1967 USA Outdoor Track and Field Championships

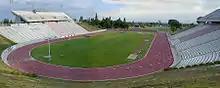
Bakersfield Memorial Stadium

The 1967 USA Outdoor Track and Field Championships men's competition took place between June 26–28 at Memorial Stadium on the campus of Bakersfield College in Bakersfield, California. The women's division held their championships a little over a week later, separately, eighty miles southwest at La Playa Stadium on the campus of Santa Barbara City College, California. Both tracks were dirt tracks, technically a finely crushed brick surface.